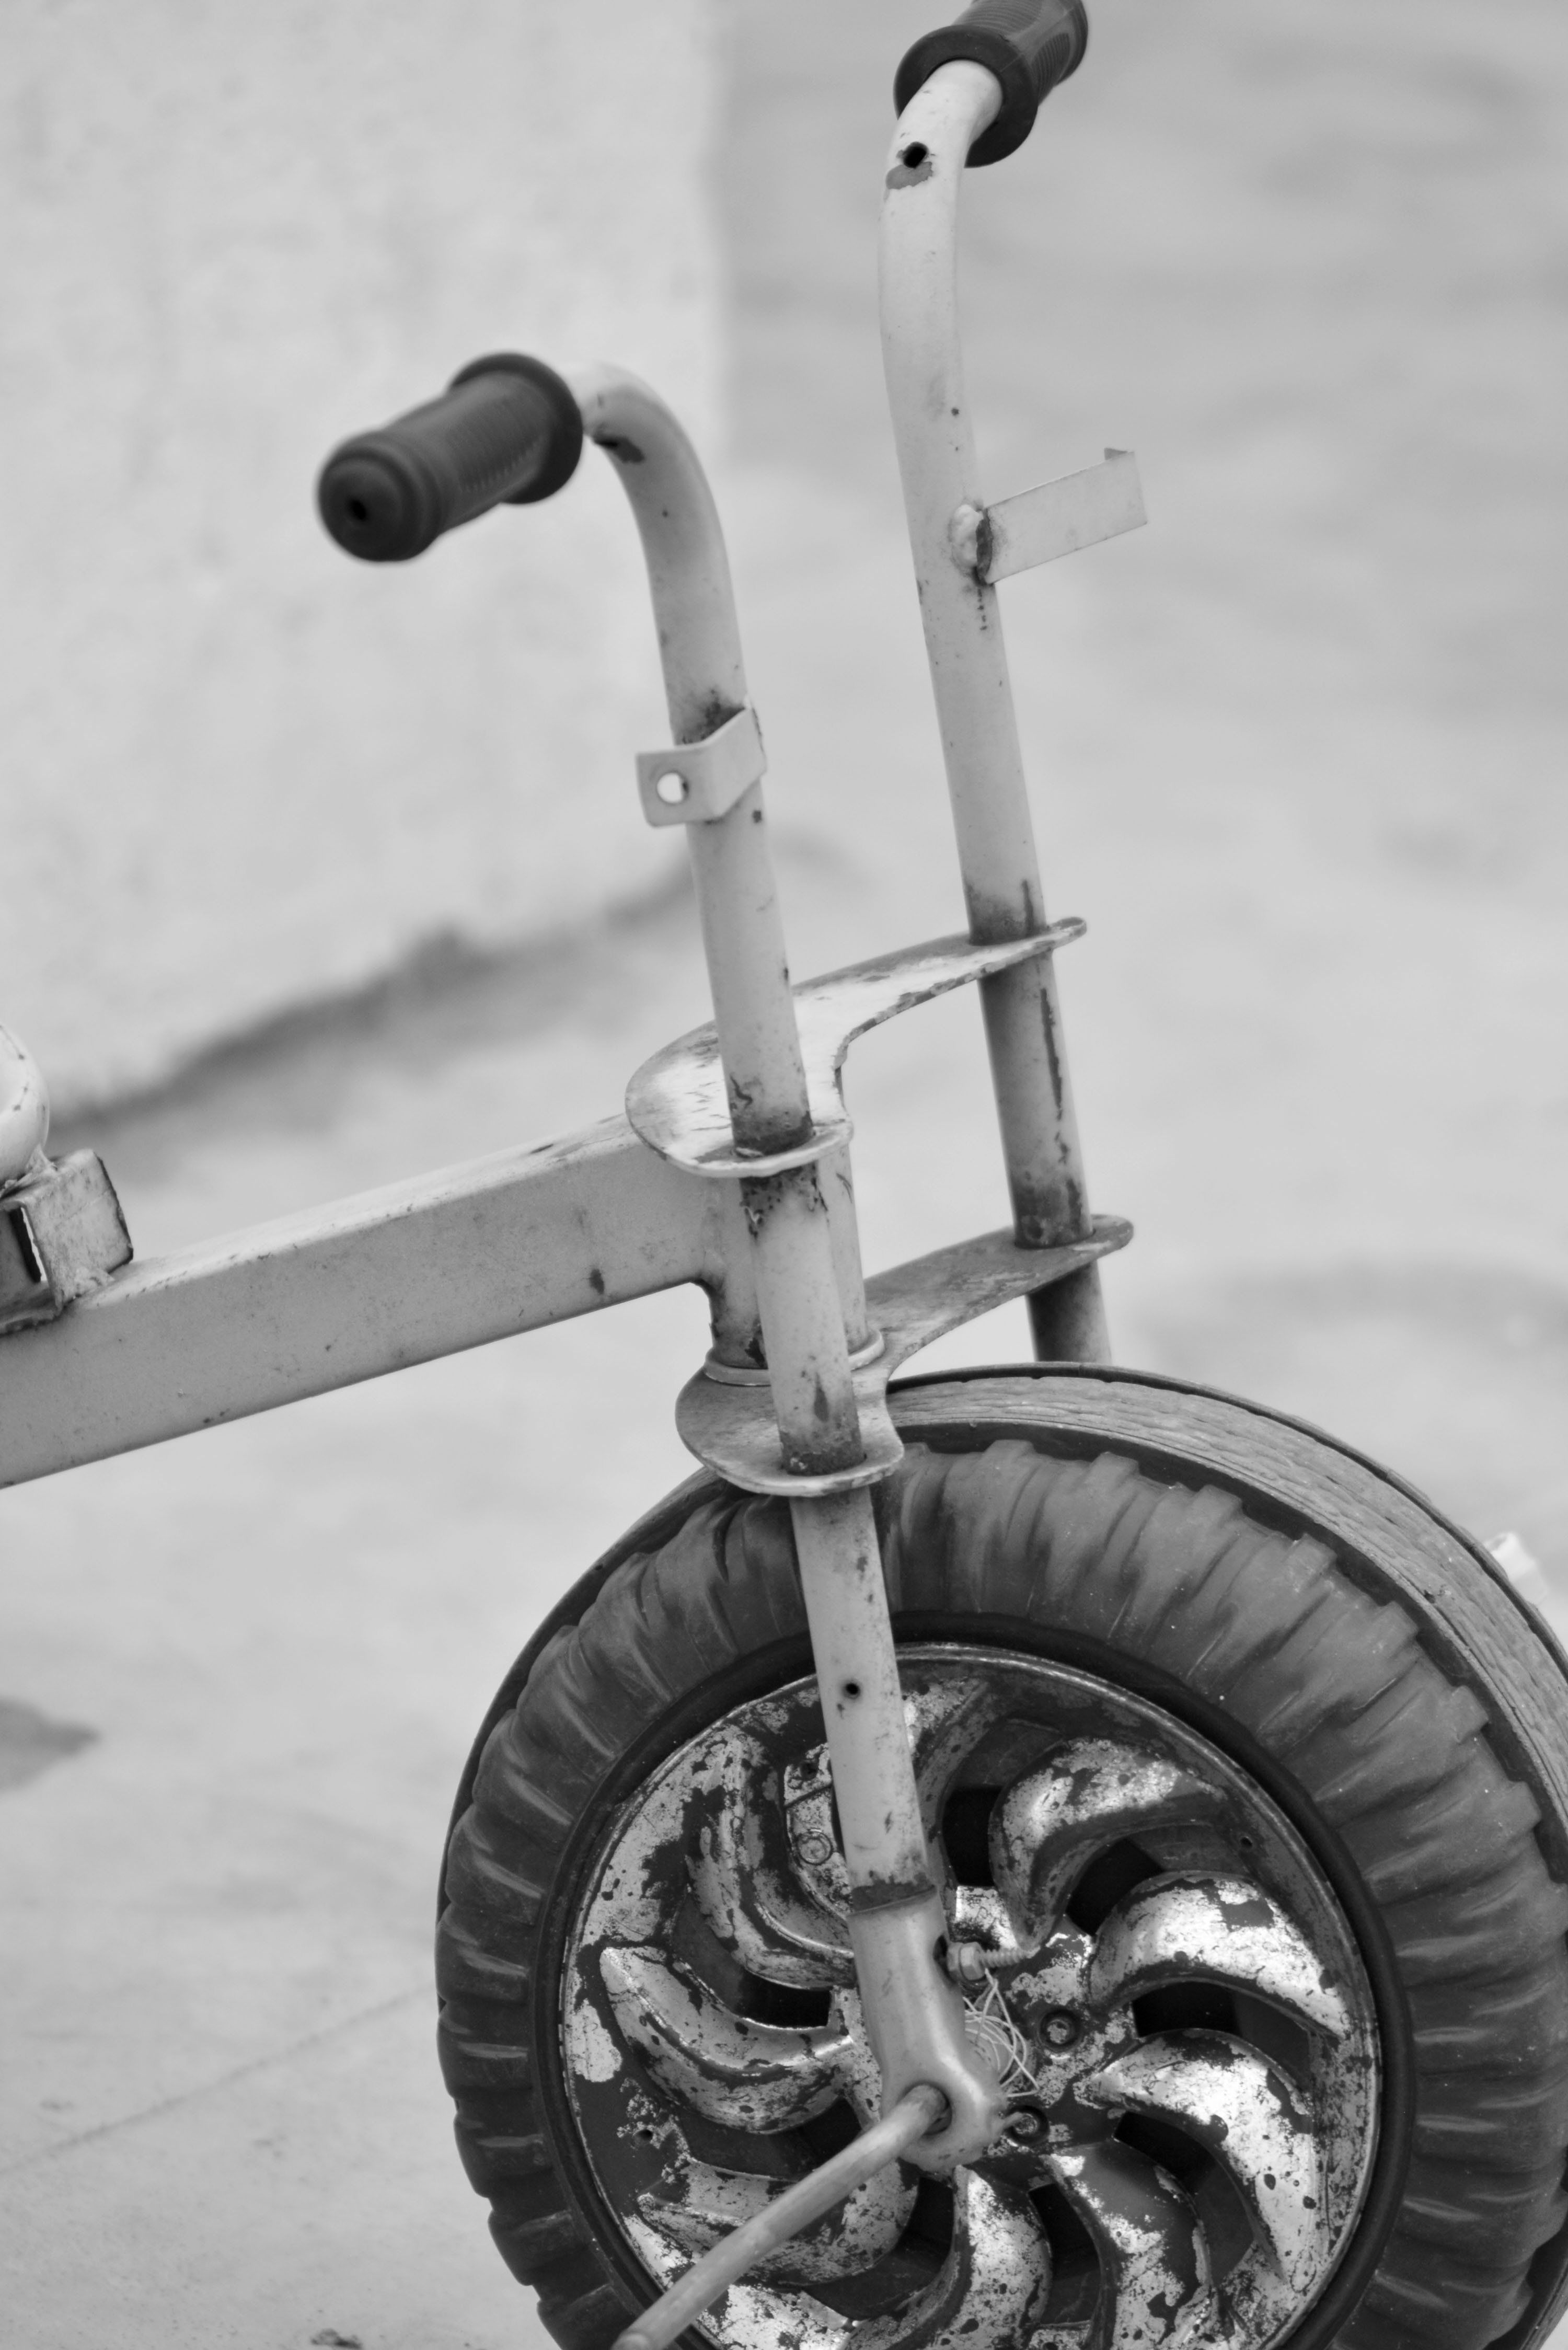
person, black and white, wheel, game, play, boy, kid, adventure, bicycle, young, vehicle, motorcycle, holiday, child, freedom, playing, black, monochrome, childhood, tire, outdoors, happy, little, joy, joyful, active, land vehicle, monochrome photography, cycle sport, automotive tire, bicycle motocross, bmx bike, freestyle bmx